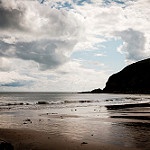
Label: sea